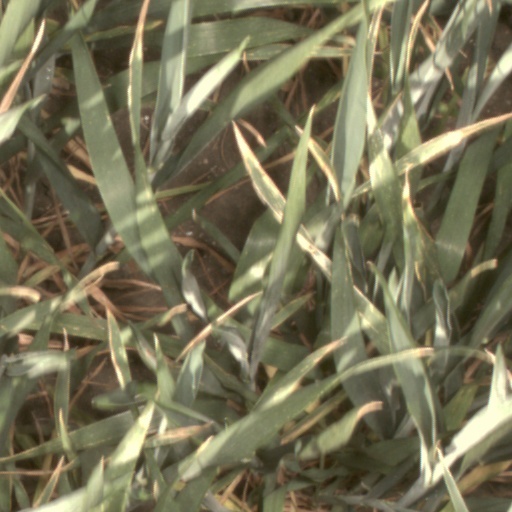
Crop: wheat